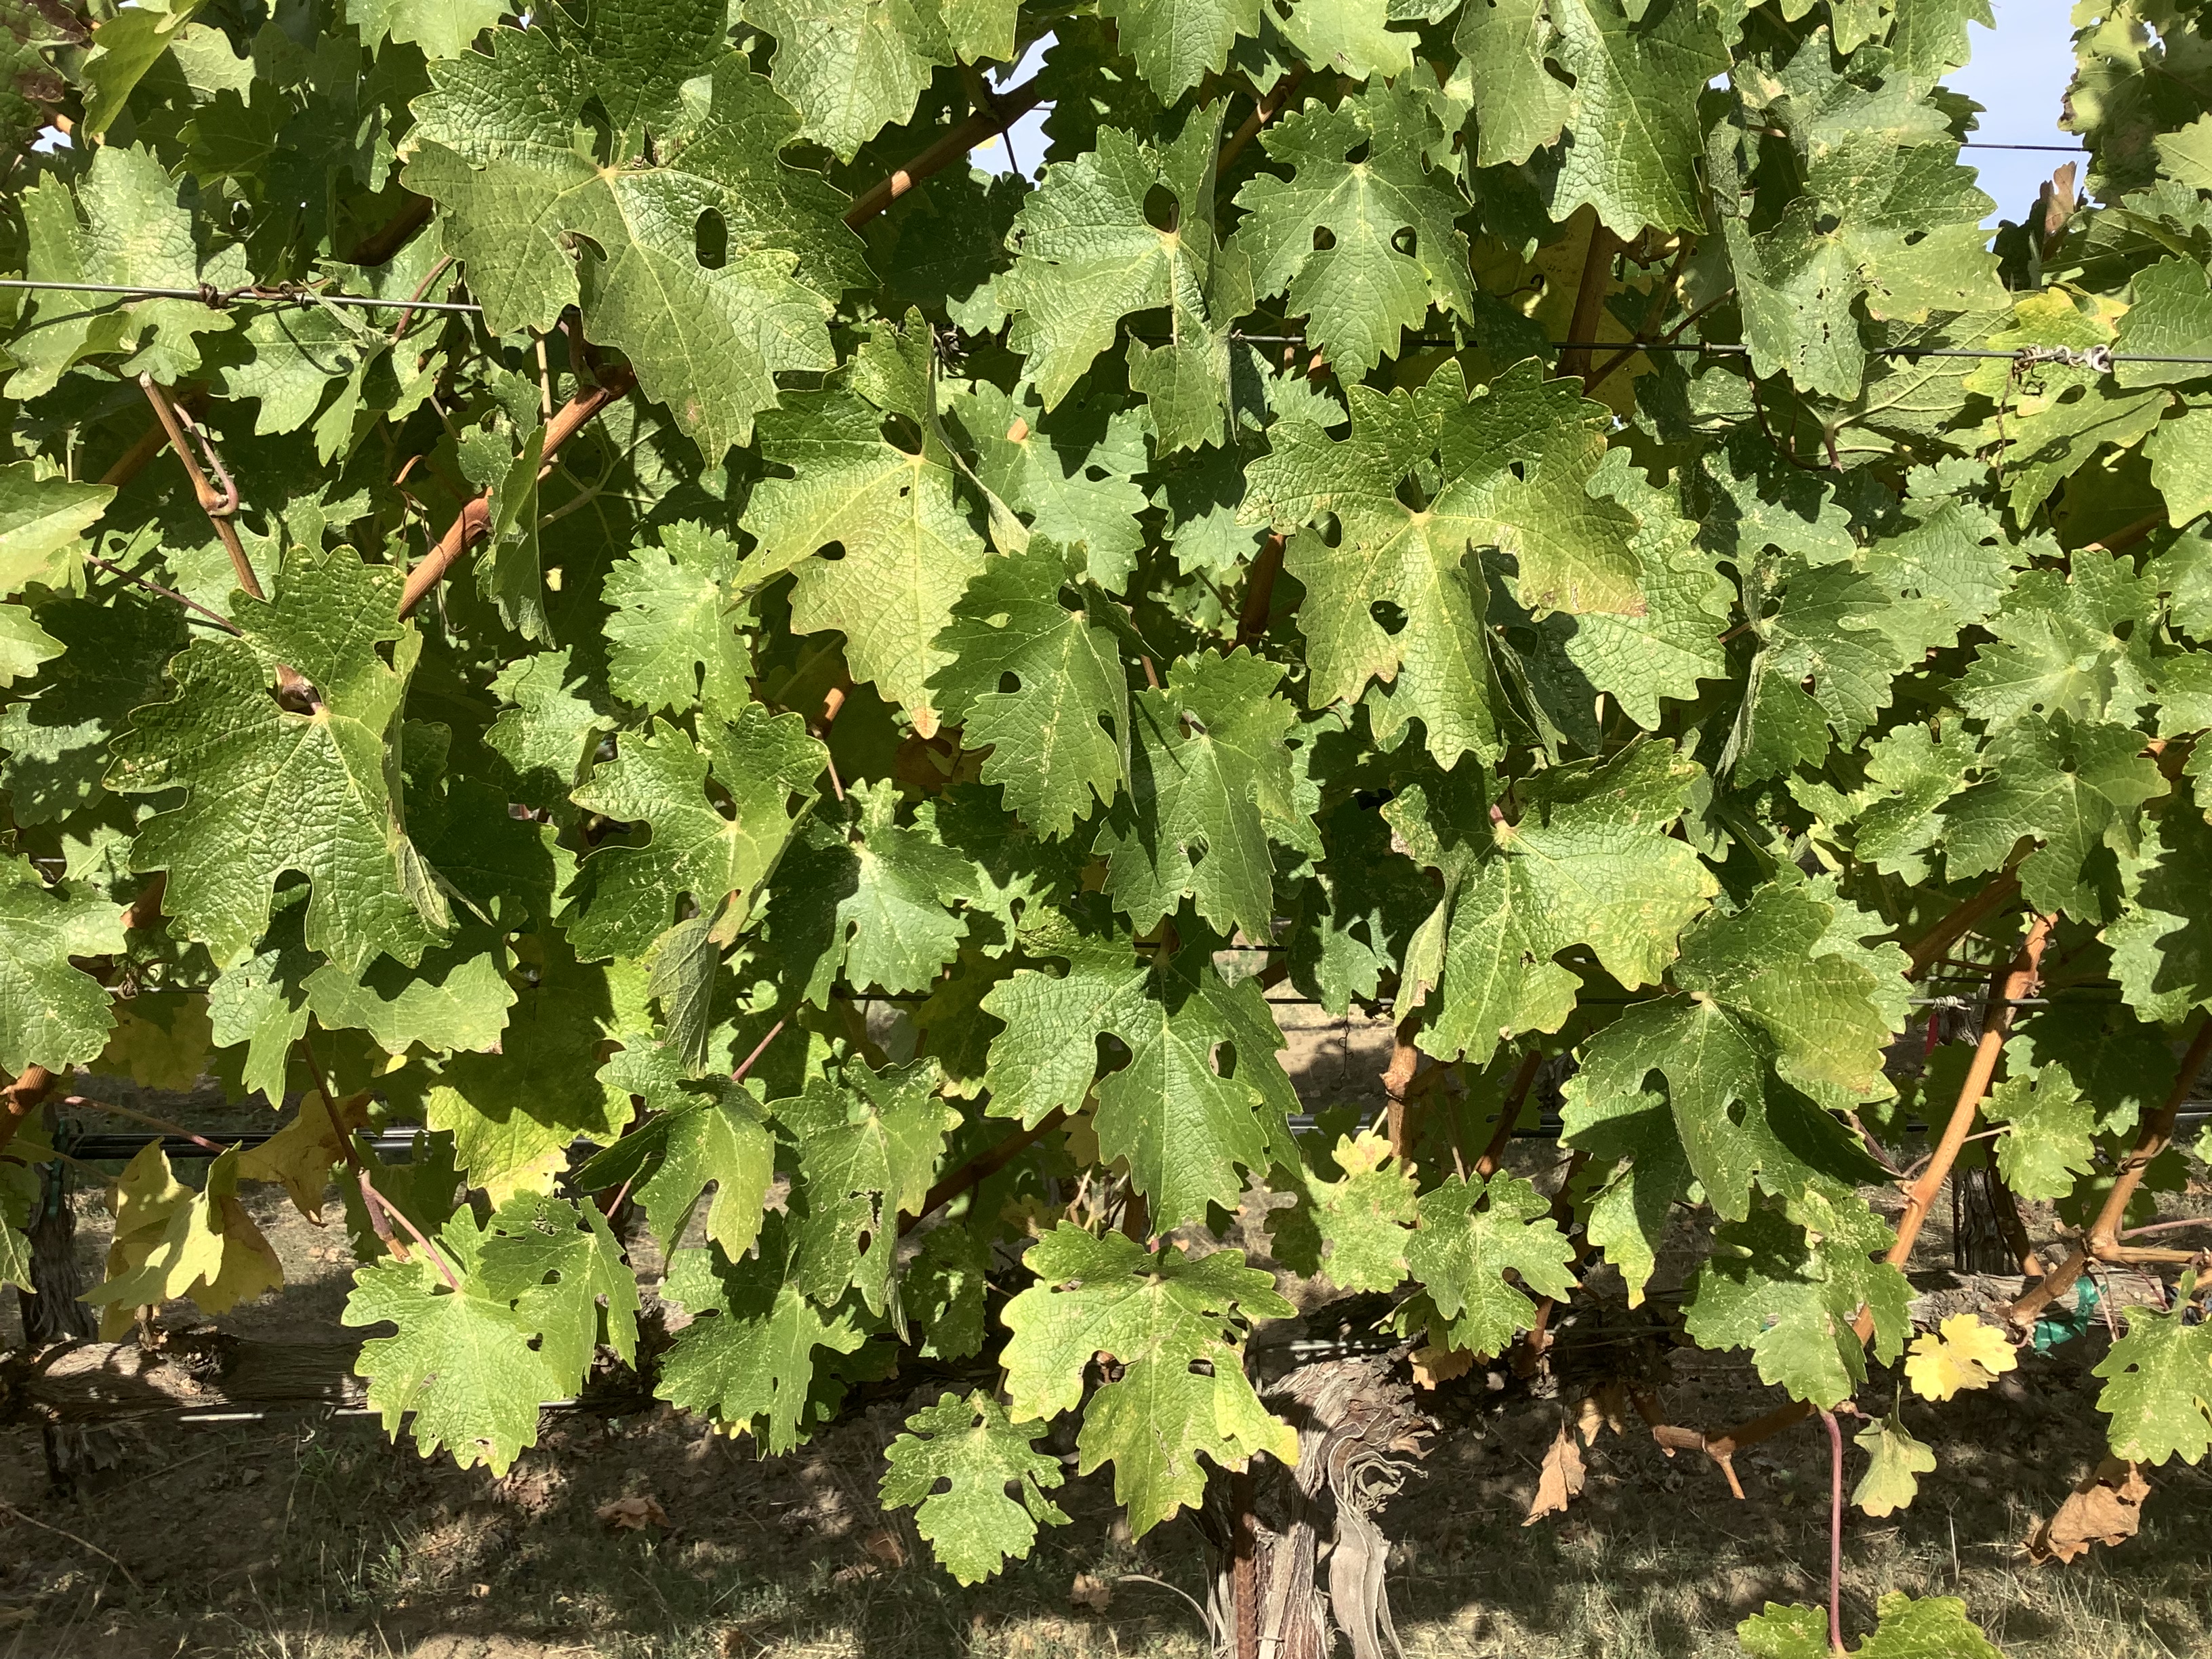
Label: No Virus